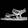
Label: Sandal